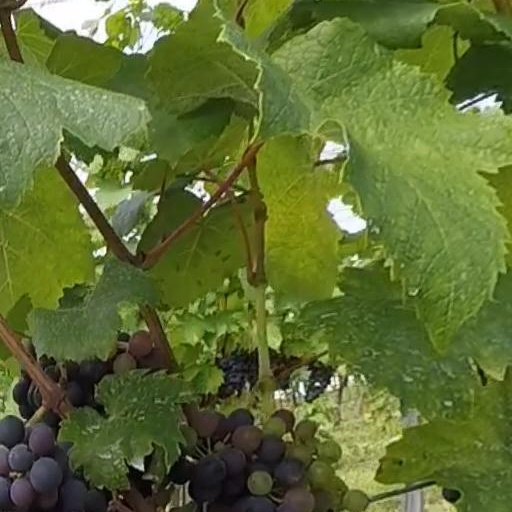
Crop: grape